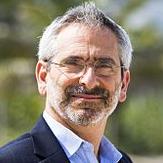
Age: 57